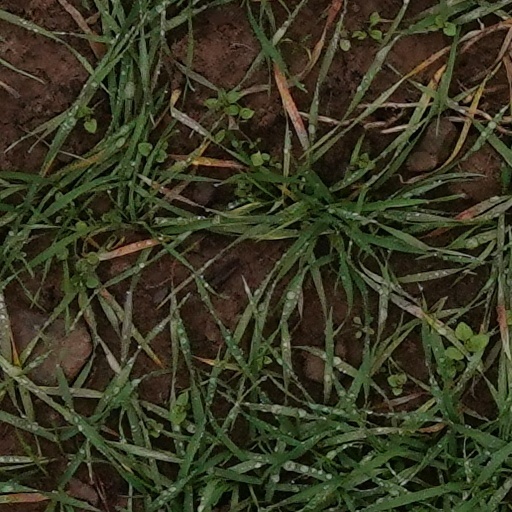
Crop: wheat